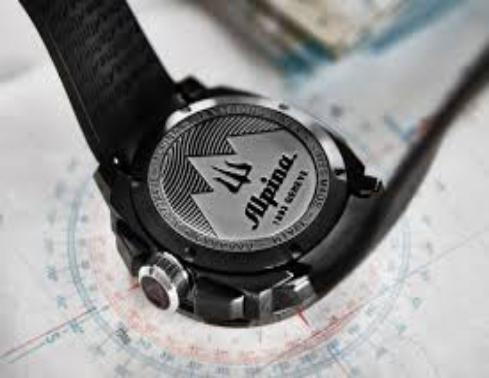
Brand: Alpina Watches
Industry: Clothes